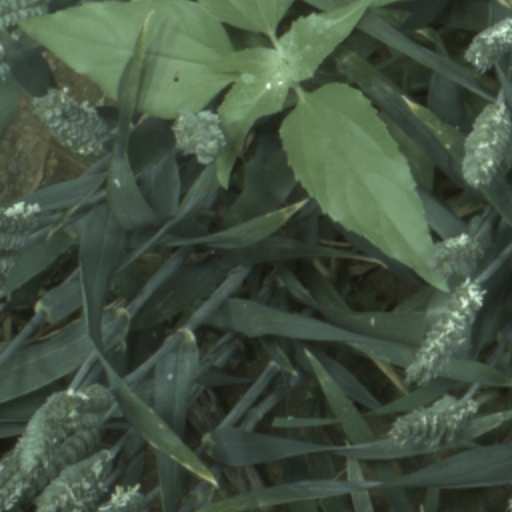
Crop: wheat